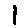
Label: 1